Henry Goulstone

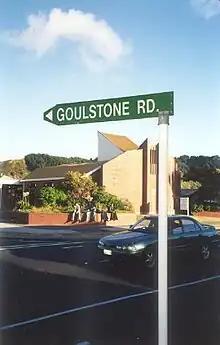
Goulstone Road, Whakatane

Sometime between 1878 and 1881, Goulstone bought a farm in Whakatāne. But by 1885 he was back in Auckland, and the farm was sold in 1913. Goulstone Road in Whakatāne is named after this short farming stint.